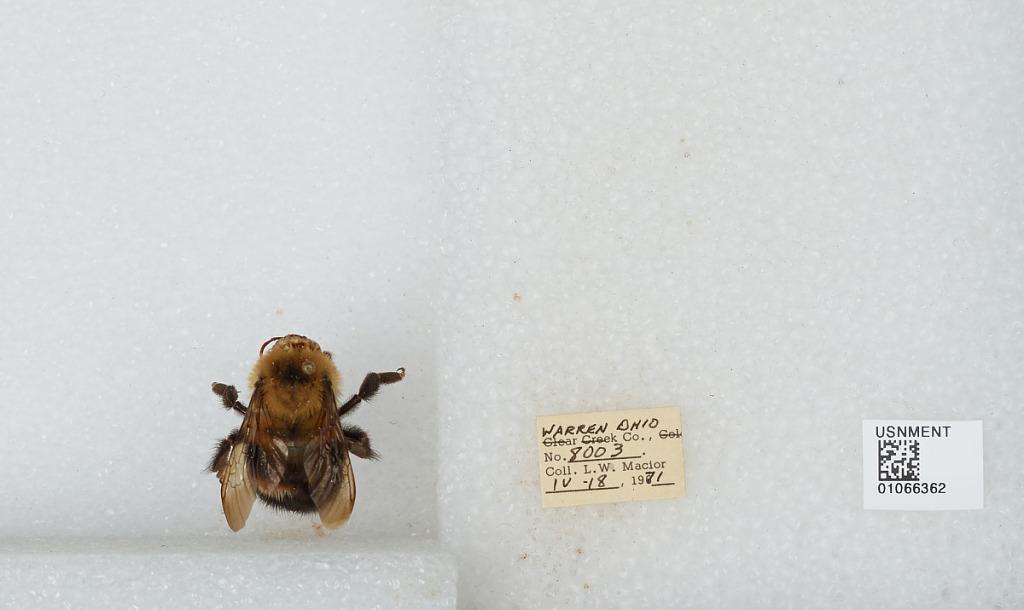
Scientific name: Bombus (Pyrobombus) bimaculatus Cresson
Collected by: L. Macior
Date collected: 1971-4-18
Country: United States
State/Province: Ohio
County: Warren
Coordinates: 39.4242, -84.1856